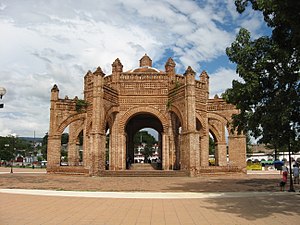
Chiapa de Corzo
Brønden i centrum af Chiapa de Corzo, som ble opført i 1562
Chiapa de Corzo er en lille by og en kommune i den mexicanske delstat Chiapas. Kommunen har 73 352 indbyggere og et areal på 906,7 km². Byen har 37 627 indbyggere. Den ligger femten kilometer fra delstatshovedstaden Tuxtla Gutiérrez.